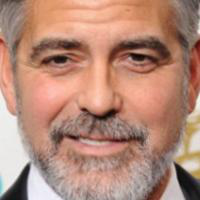
Age group: age 41-55